Argenton-sur-Creuse station

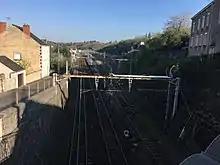
Overview of the station

At an altitude of 110 metres, Argenton-sur-Creuse railway station is located at 295.055 km along Orléans-Montauban railway line, between the stations of Chabenet and Éguzon.